Time Crisis

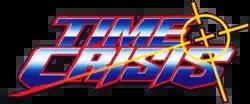
The logo utilized in the original "Time Crisis"

Time Crisis is a first-person on-rails light gun shooter series of arcade video games by Namco, introduced in 1995. It is focused on the exploits of a fictional international intelligence agency who assigns its best agents to deal with a major threat by a hostile organisation, which has ranged from criminals, terrorists and hostile military outfits, and mostly take place within fictional locations across the world. The arcade series differed from other light gun shooters of its time by incorporating unique mechanics, including the ability to duck into cover to dodge attacks and reload the player's weapon, and forcing players to complete battles in each level within an allotted amount of time.